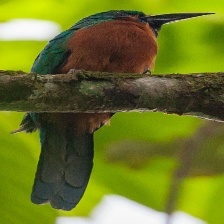
Species: GREAT JACAMAR
Scientific name: JACAMEROPS AUREUS